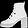
Label: Ankle boot